Bradford County Courthouse

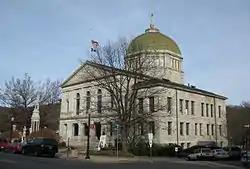
Bradford County Courthouse, November 2009

Bradford County Courthouse is a historic courthouse building located at Towanda, Bradford County, Pennsylvania. It was built between 1896 and 1898, and is a four-story, cruciform-shaped building, with Classical Revival and Renaissance Revival-style design influences. It has rusticated sandstone exterior walls and a 50-foot-diameter octagonal dome atop the roof. It features an entrance portico supported by Tuscan order columns. Also on the property is a modest two-story brick annex building that was built in 1847–1848. Also on the property is a large soldiers' monument, erected about 1905.